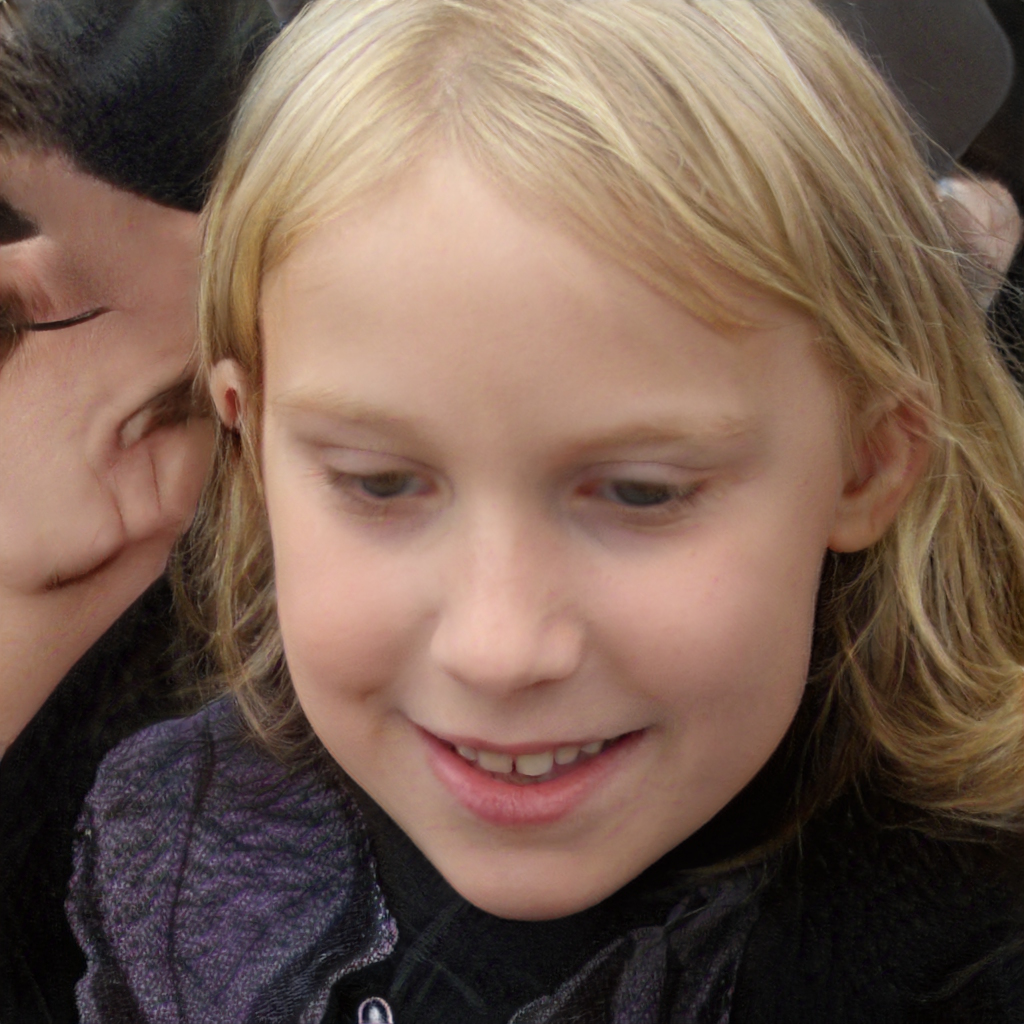
Label: Colored